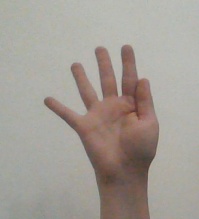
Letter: sheen